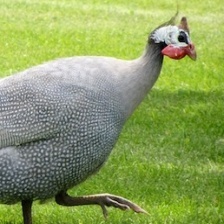
Species: GUINEAFOWL
Scientific name: NUMIDIDAE